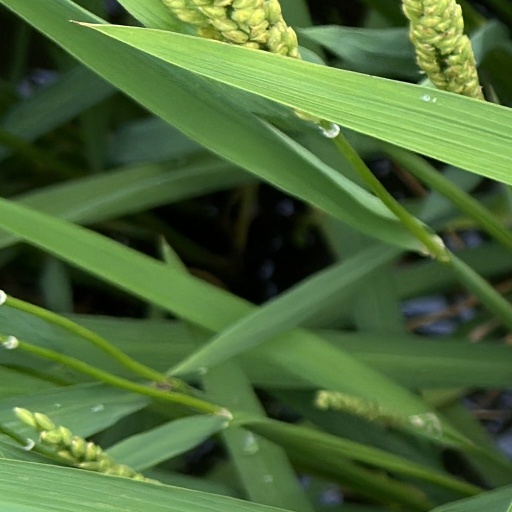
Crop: rice